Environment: real
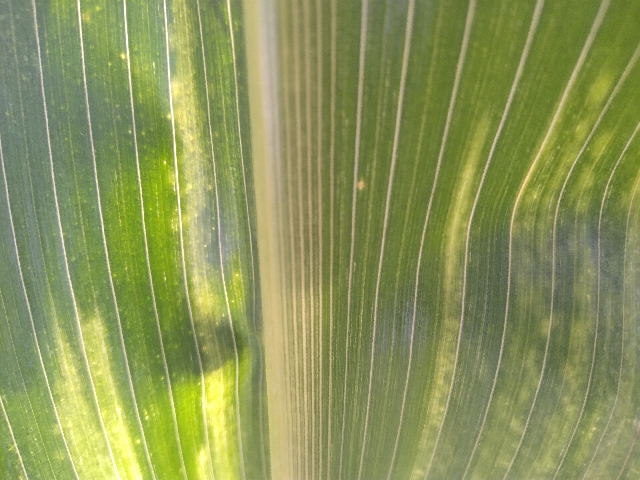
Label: lethal_necrosis